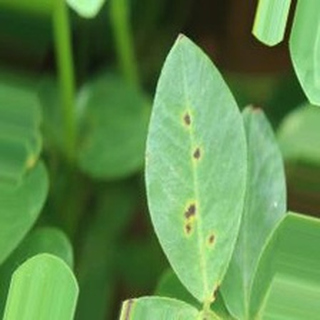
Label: groundnut_early_leaf_spot